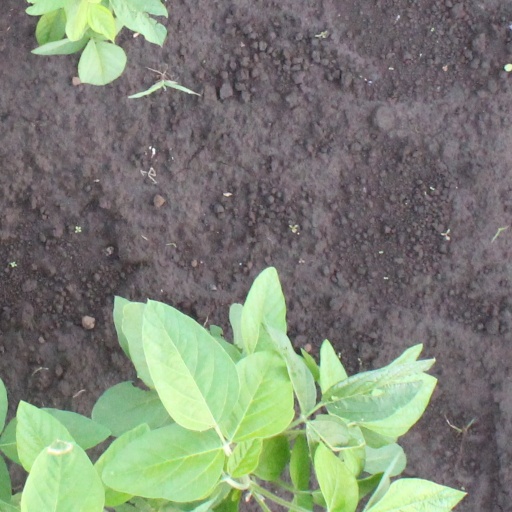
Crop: soybean